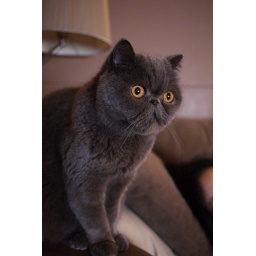
Kobe watching TV. Zoom in, it's the TV screen in his eyes.